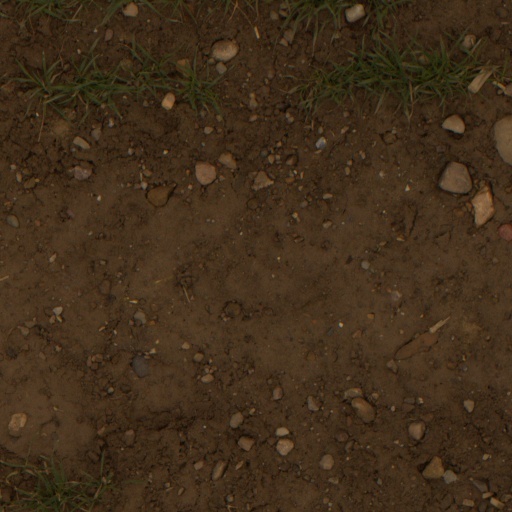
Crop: wheat